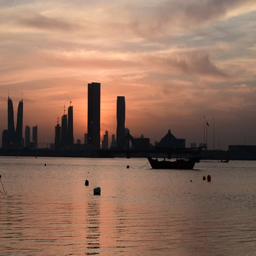
silhouette of city at a cloudy sunset